The Proclaimers

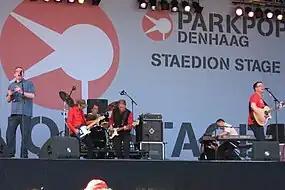
The Proclaimers performing live in 2008

The 1988 follow-up album, "Sunshine on Leith", featured a rock-driven sound as the Proclaimers worked with a band for the first time. Ranging in lyrical-themes from familial joy to Scottish nationalism, the record featured the singles "I'm Gonna Be (500 Miles)", which went to number one in Australia and New Zealand, and "I'm on My Way". The album was a particularly big hit in Australia in 1989, being that year's 12th biggest-seller, reaching No. 2, and attaining a 2× multi-platinum certification by the ARIA. Craig Reid described this success as their "biggest ever". Attaining certifications of 2× multi-platinum in Canada, at the time of June 2009 "Sunshine on Leith" had sold a worldwide total of 2 million copies. The album was a critical success, with "Rolling Stone" in May 1989 lauding it "a wonderfully guileless treasure of an album".